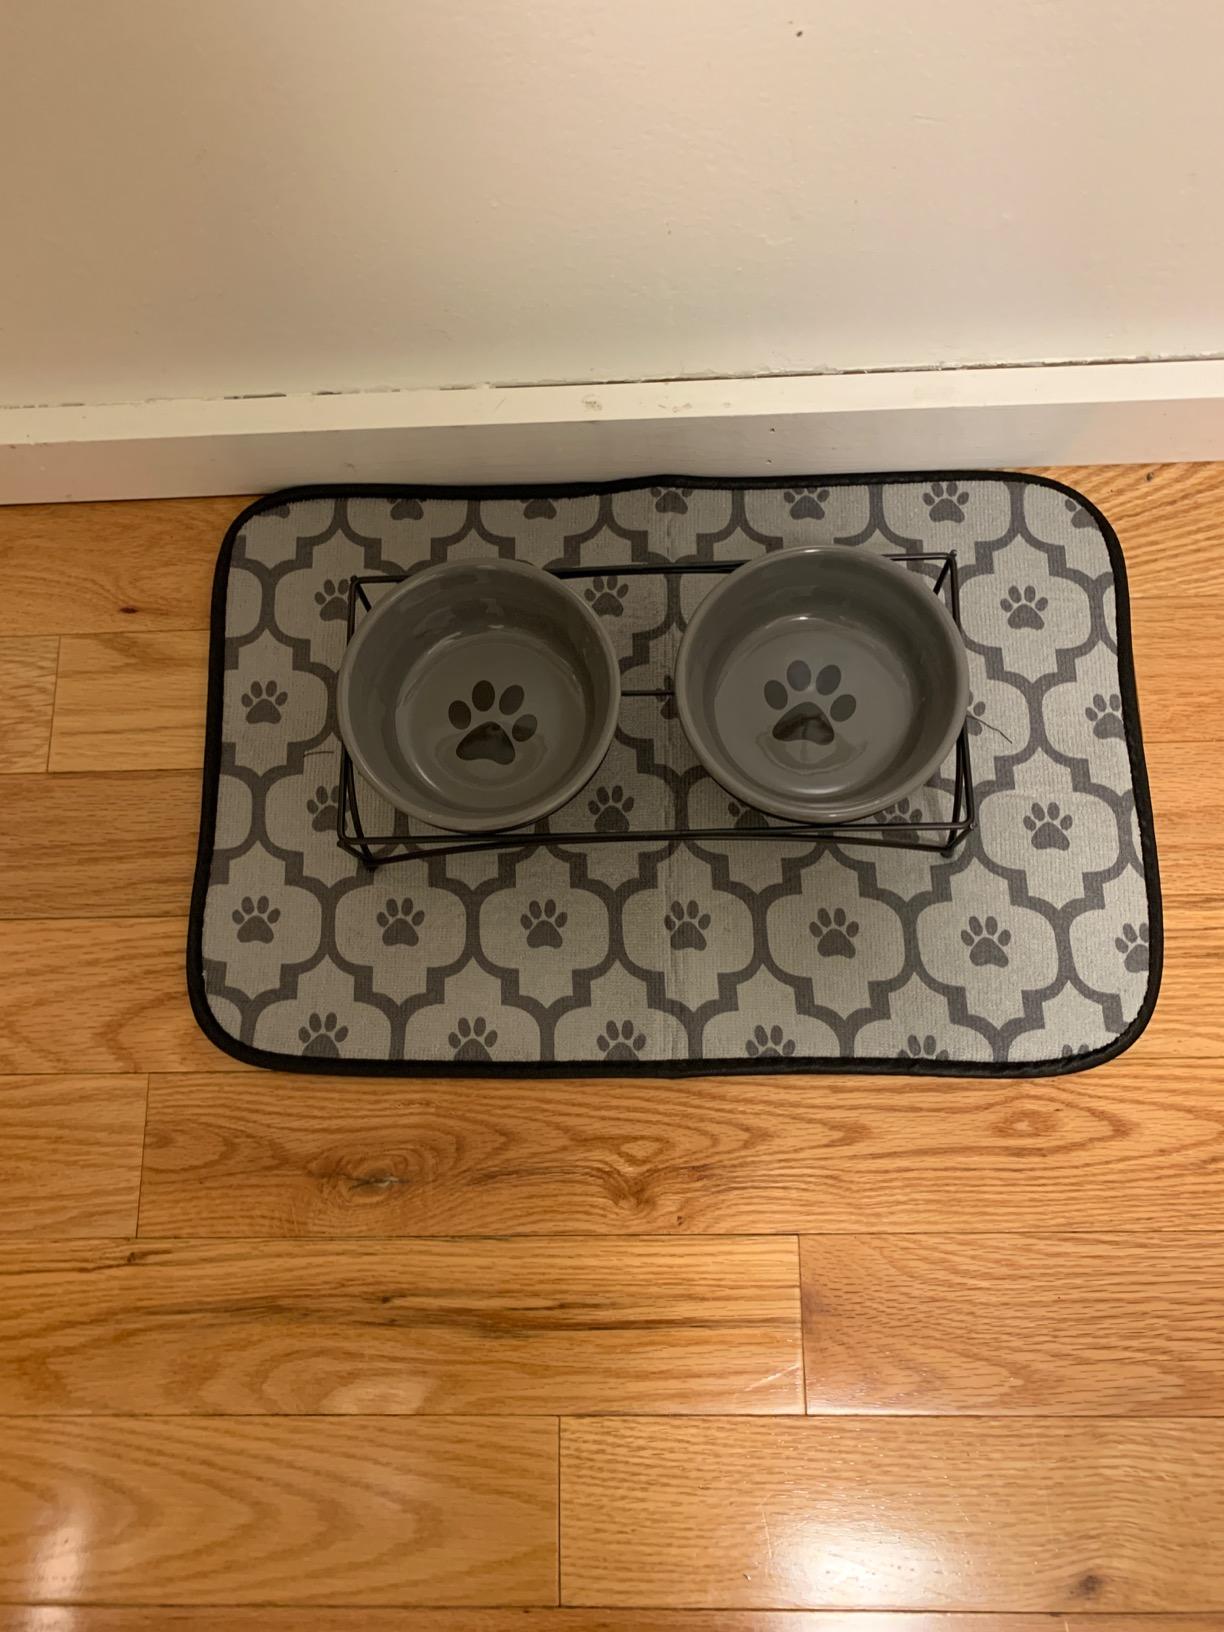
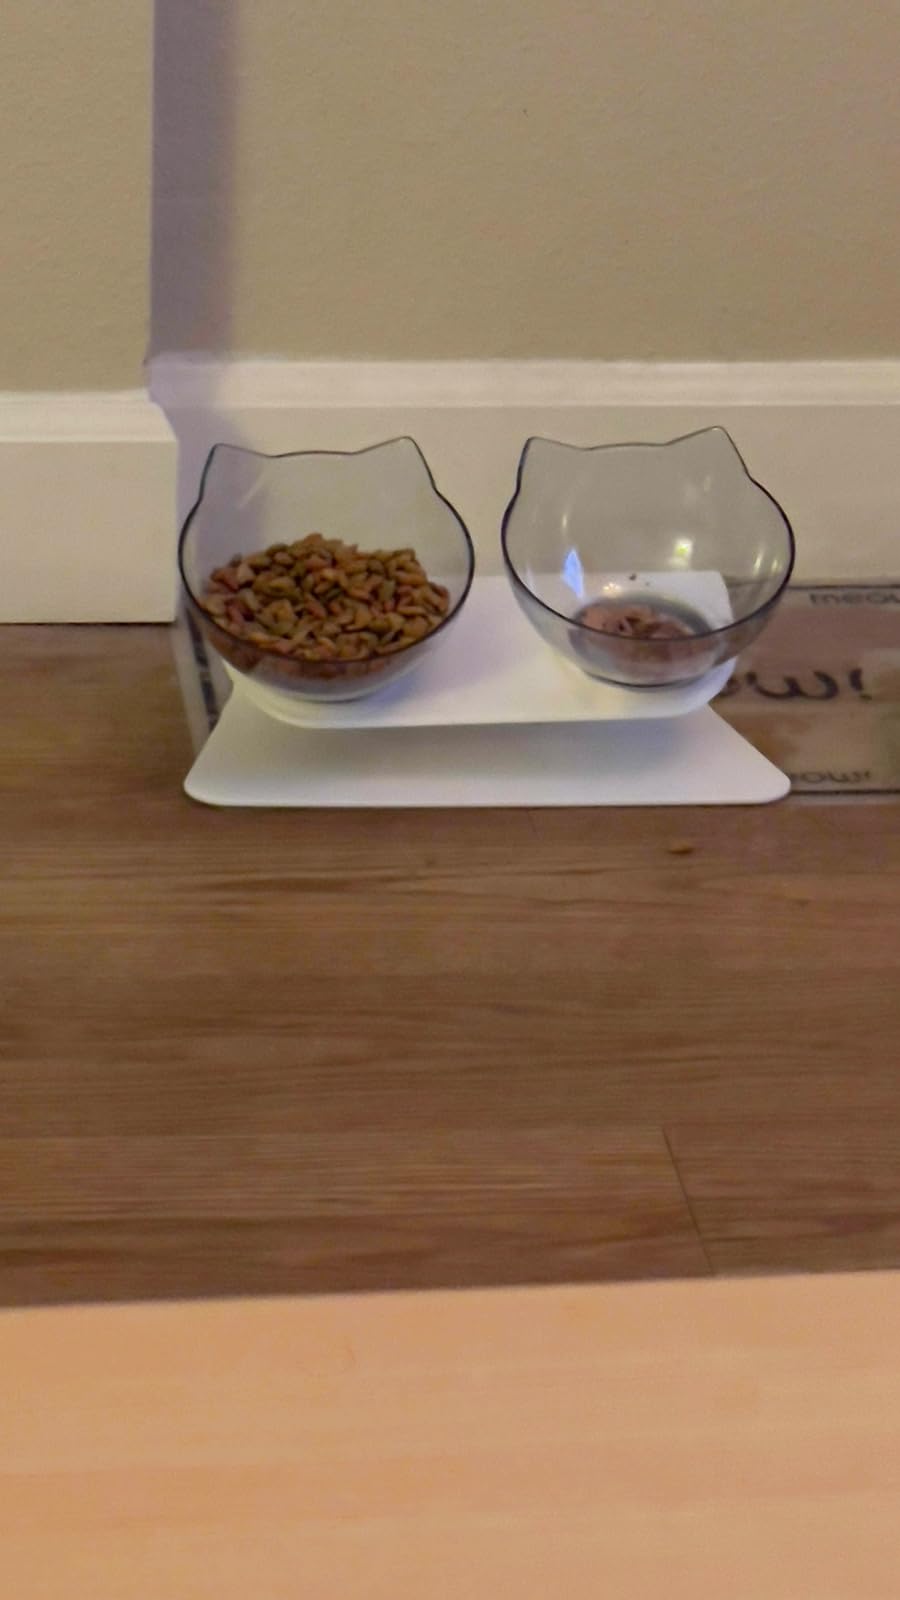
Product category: items_bowl
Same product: no